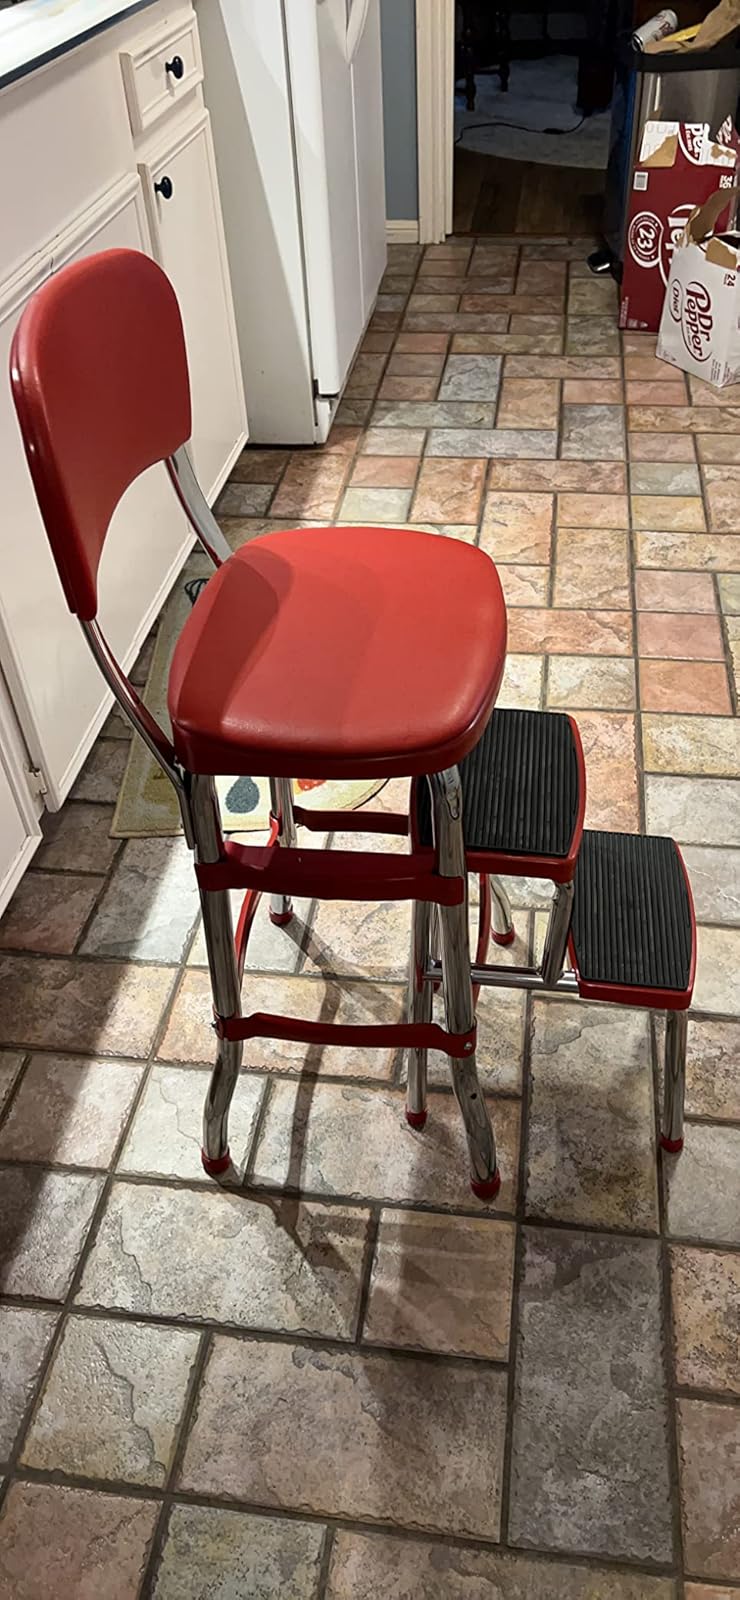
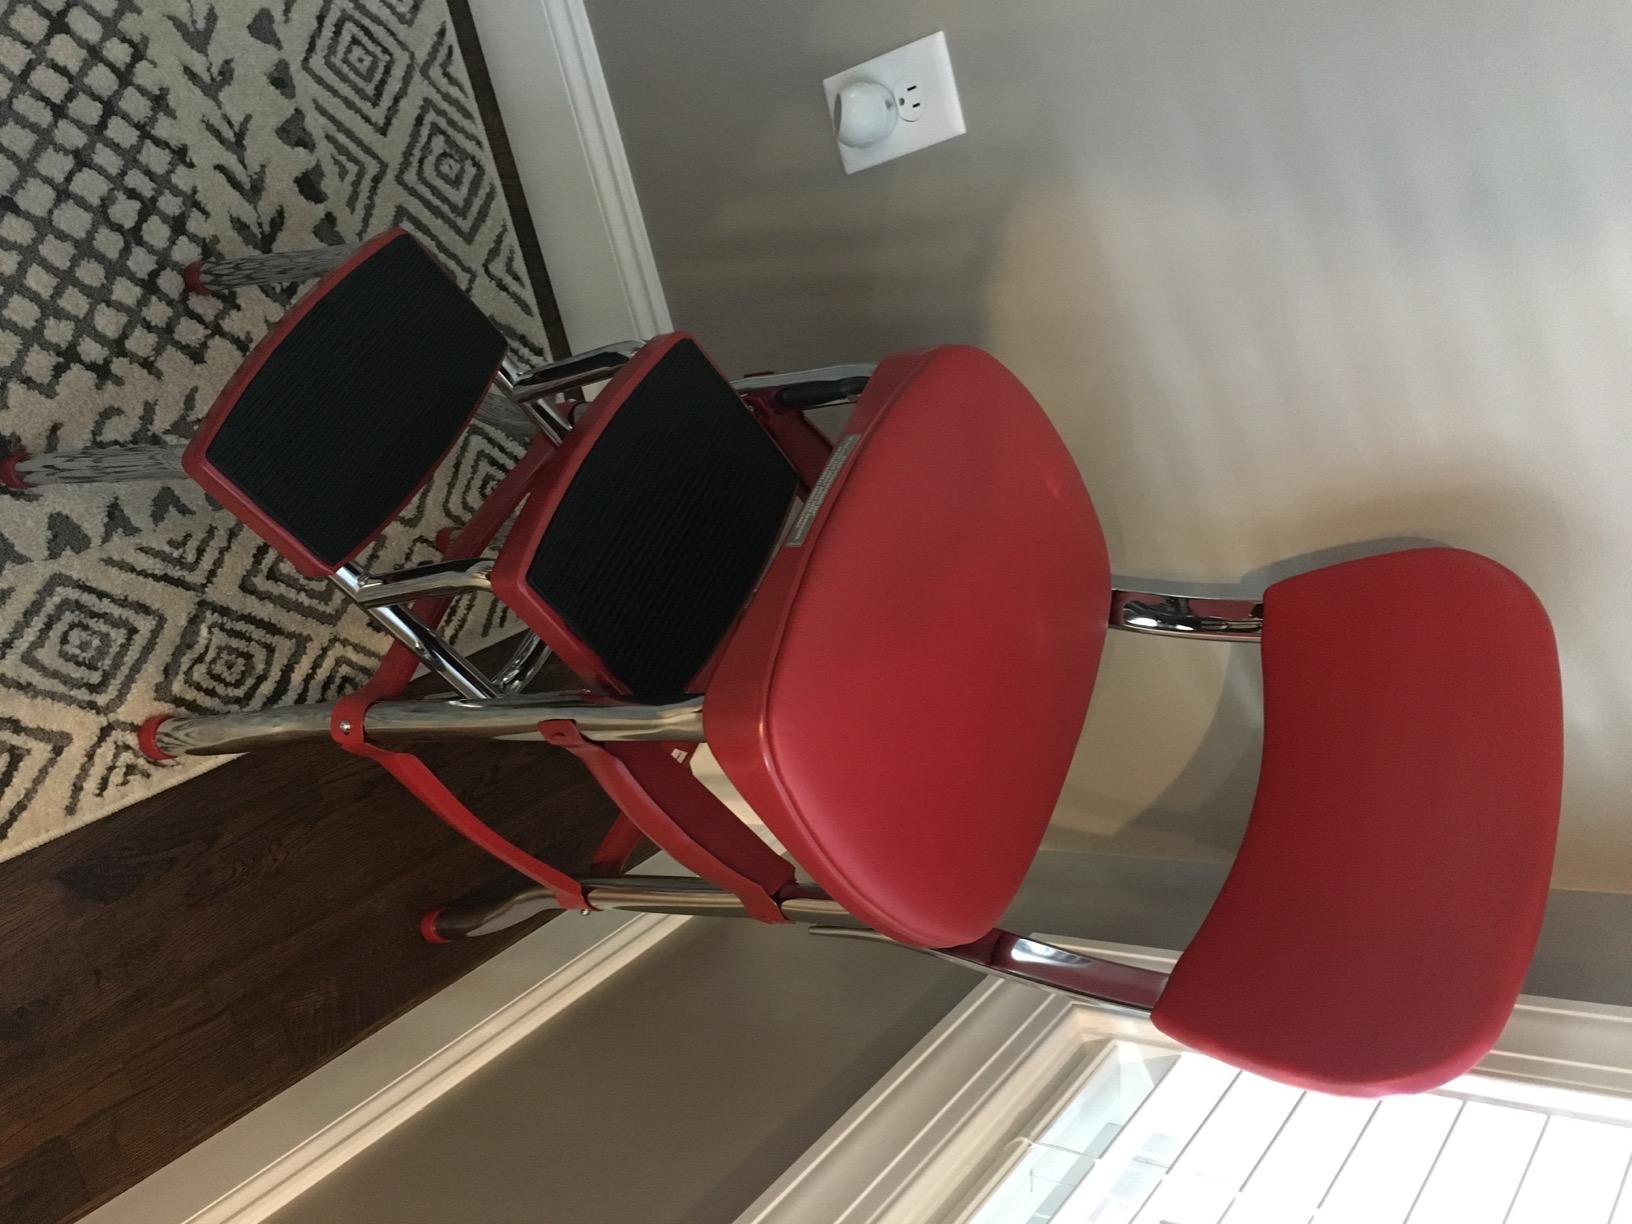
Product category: items_chair
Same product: yes